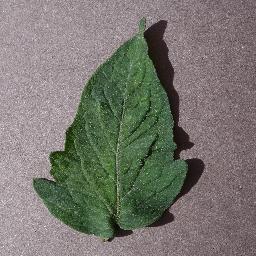
Label: Tomato___Spider_mites Two-spotted_spider_mite